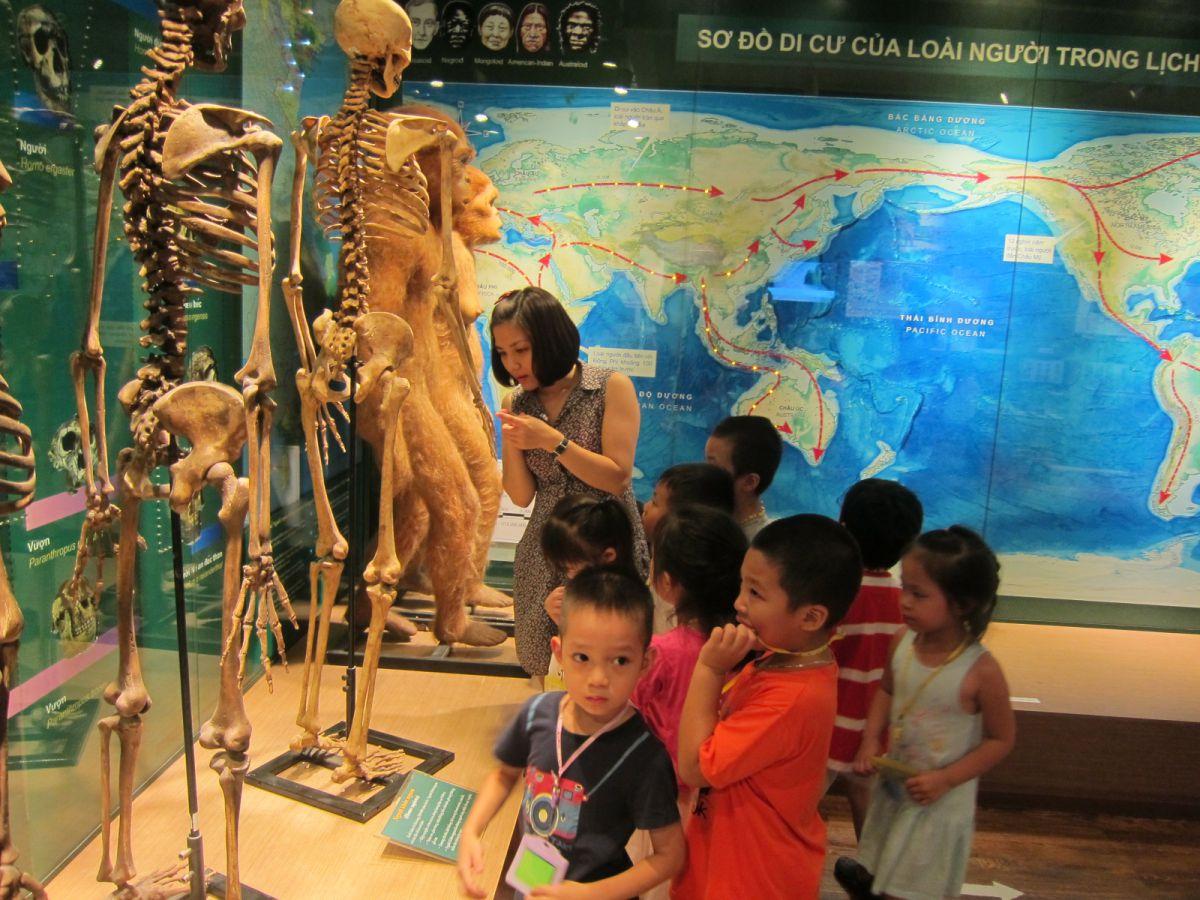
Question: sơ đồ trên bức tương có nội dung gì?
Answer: sơ đồ di cư của loài người trong lịch sử